Southern Ural

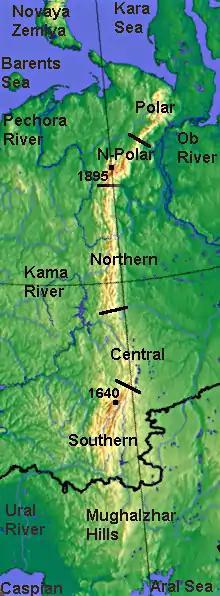
The Ural Mountains

Southern Ural encompasses the south, the widest part of the Ural Mountains, stretches from the river Ufa (near the village of Lower Ufaley) to the Ural River. From the west and east the Southern Ural is limited to the East European Plain, West Siberian Plain and the steppes near Aral Sea and Caspian Sea.